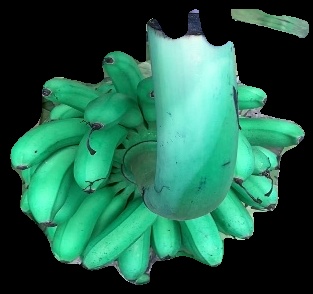
Variety: rasbale
Grade: grade1